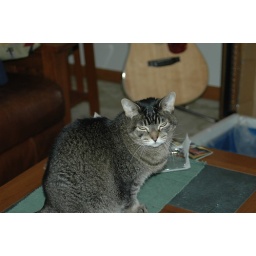
Boo, our lovable cat likes to be where the action is. Pictured in the den, where train table is being built.